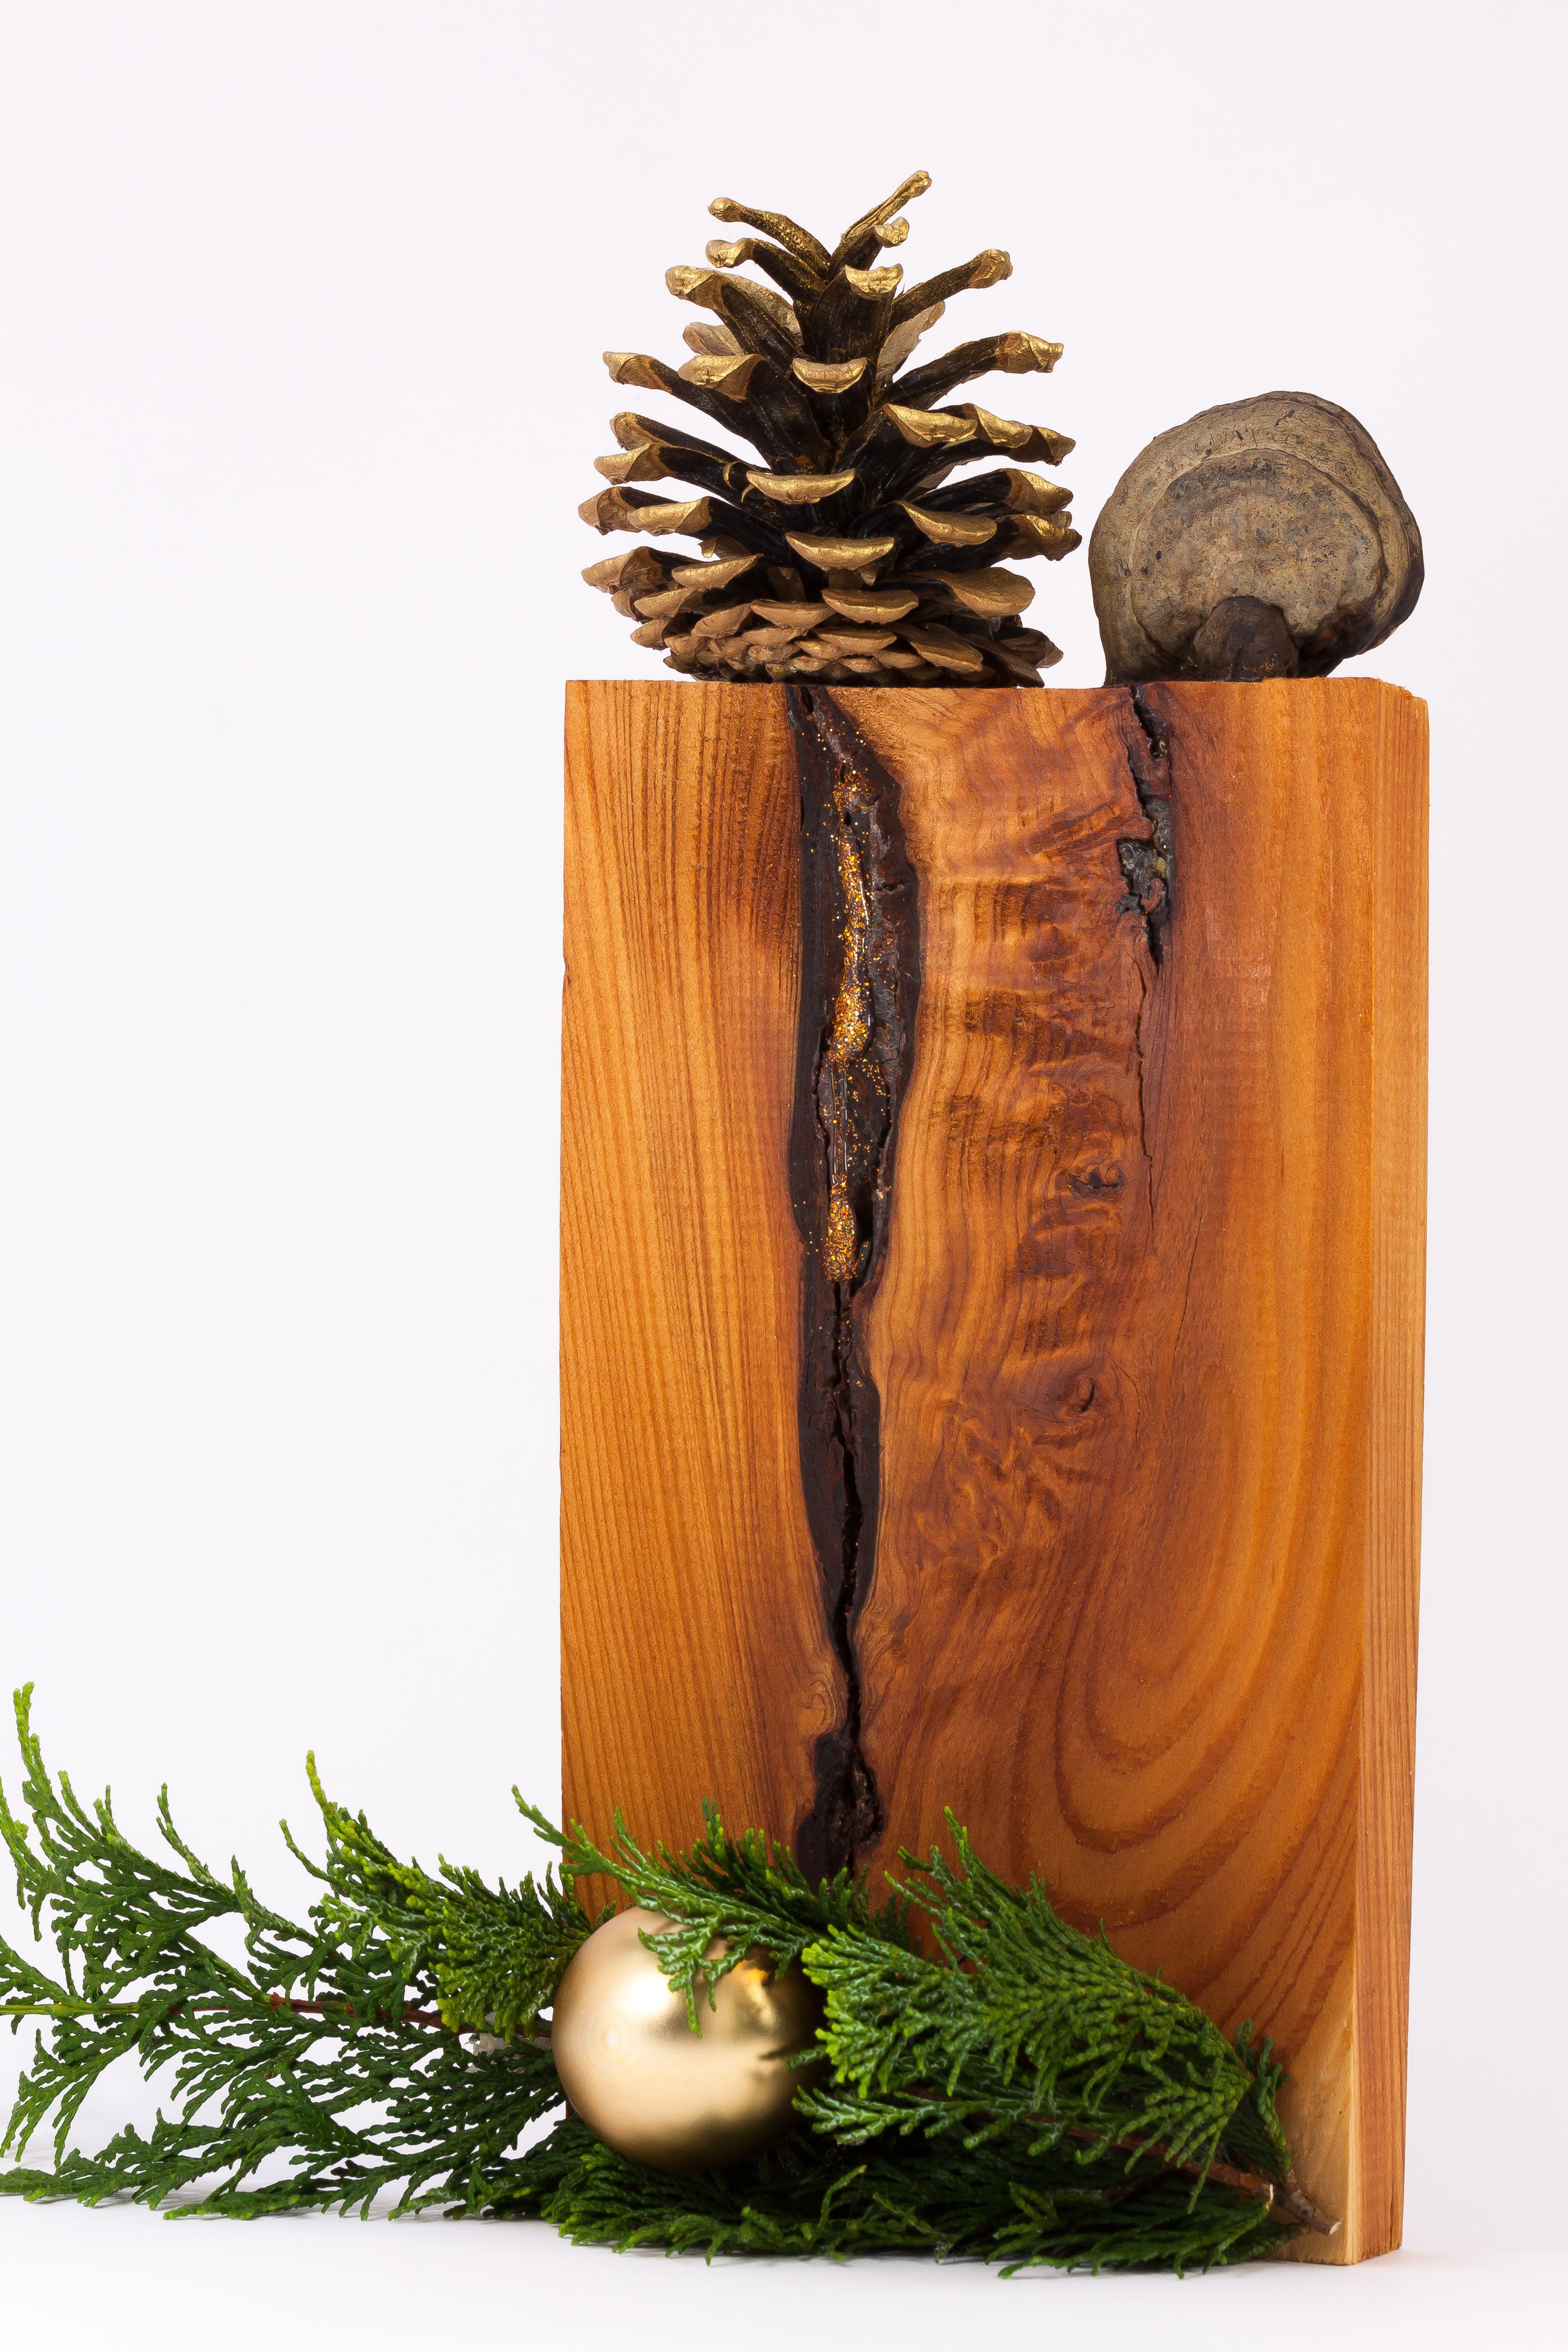
tree, wood, grain, leaf, decoration, food, green, produce, romantic, christmas, sponge, christmas ornament, advent, christmas decoration, christmas time, loving, flowerpot, artificial, carving, pine cones, christmas decorations, mica, hand labor, cypress branch, finishing